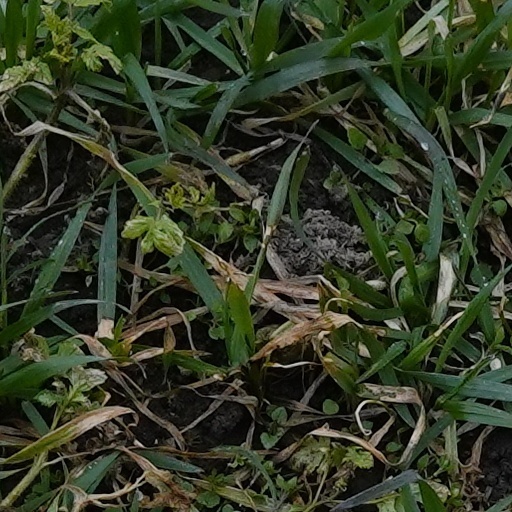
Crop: wheat